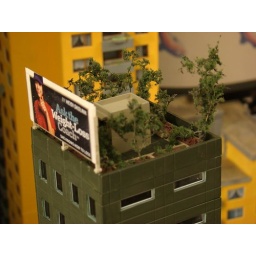
Green roof. I used yellow blue and red never hard puddy to create brown dirt in the planters.